Noel Clarke

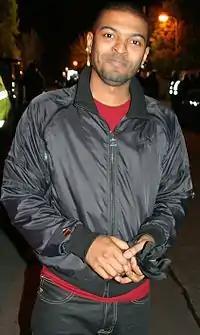
Clarke on the set of "Doctor Who" in 2008

In 2009, Clarke was awarded a BAFTA award in the category of Orange Rising Star Award. As a result of the success of "Kidulthood", "Adulthood", and his BAFTA win, he was ranked at number 83 in the MediaGuardian 100, an annual ranking of media people in "The Guardian". In 2010, he signed a deal with Icon.